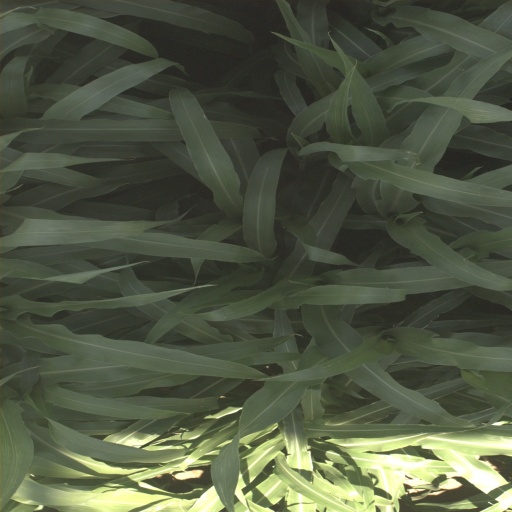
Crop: sorghum